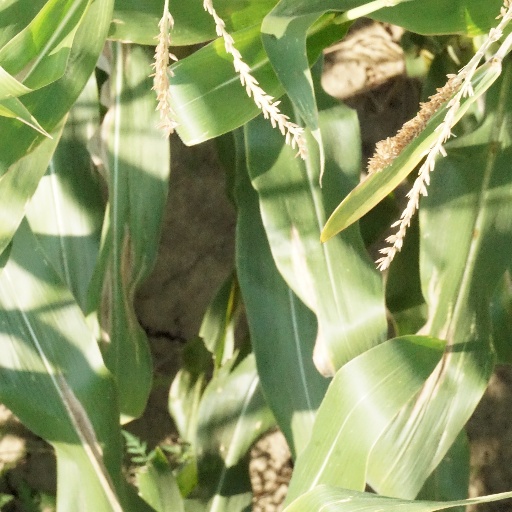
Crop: maize; corn